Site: brandenburg
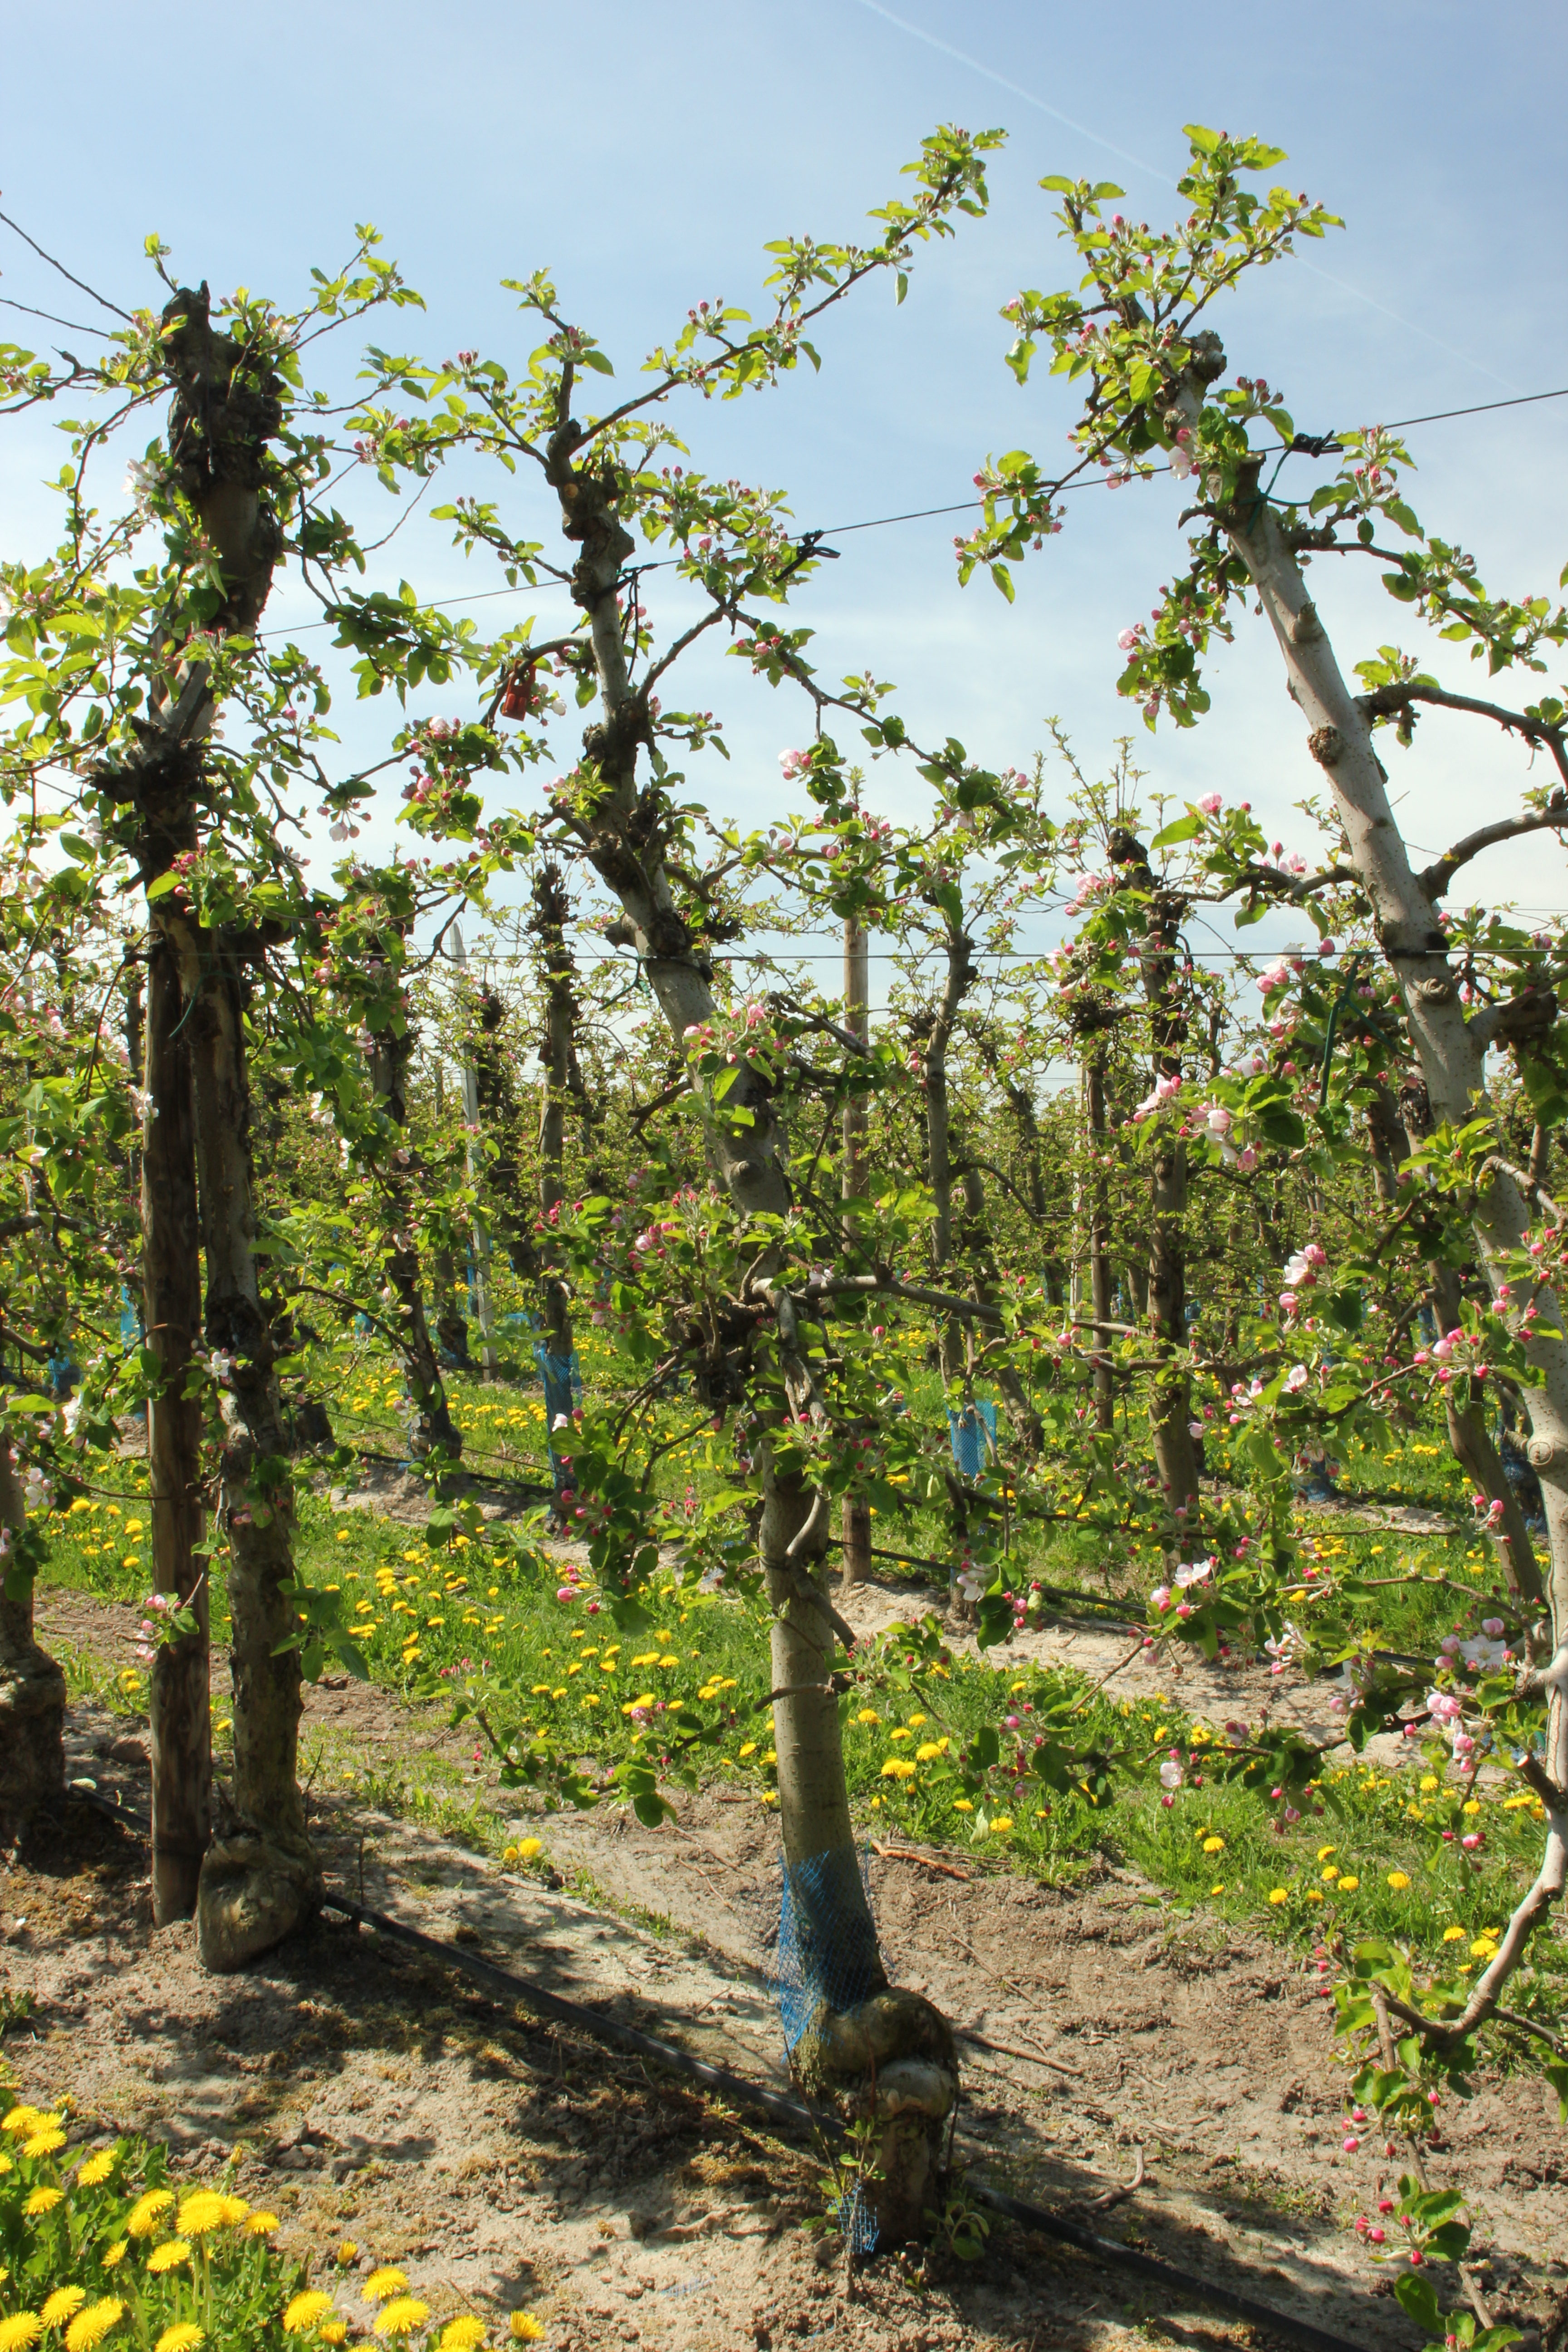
Growth stage (BBCH 57): Inflorescence emergence